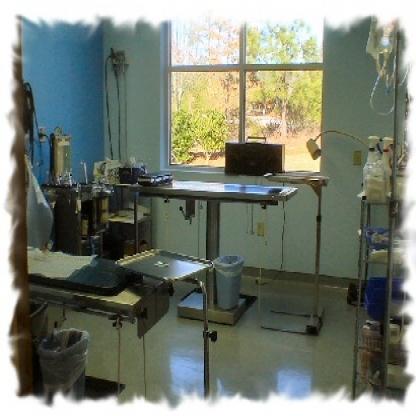
Scene: Indoor